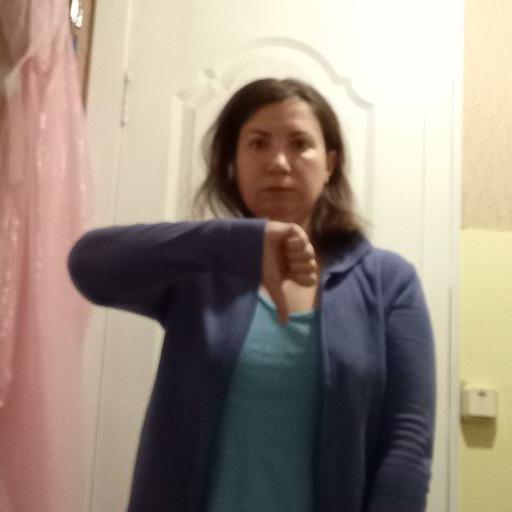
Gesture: dislike